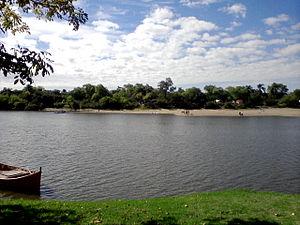
Le río Cebollatí est l'un des cours d'eau les plus importants d'Uruguay.